Italian sparrow

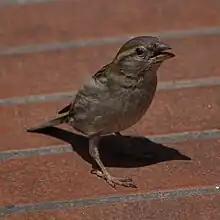
Female in Tuscany

The Italian sparrow is found in northern and central Italy, Corsica, and small parts of France, Switzerland, Austria, and Slovenia. Its distribution was described by Italian zoologist Enrico Hillyer Giglioli in 1881 as professing "'Conservative opinions'; for it keeps strictly within our current political frontiers". At the northernmost edge of its range in the southern Alps, there is a narrow hybrid zone about wide with the house sparrow. In southern Italy, there is a gradual clinal trend with the Spanish sparrow, with birds increasing in their similarity to the Spanish sparrow in appearance and ecology further south, from around Naples to western Sicily, where birds resemble pure Spanish sparrows. However, this trend may be superficial, and the "Handbook of the Birds of the World" recognises birds from Sicily and Crete as Italian sparrows.